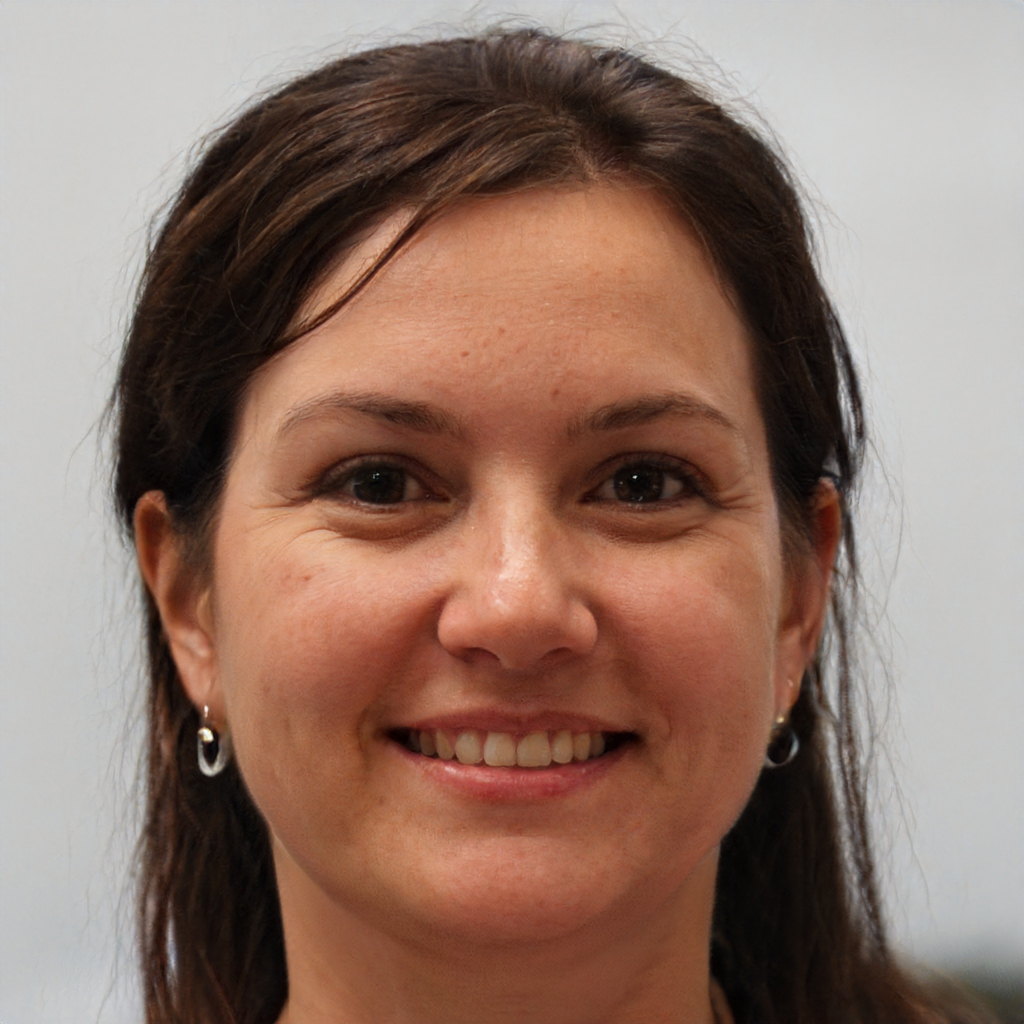
Gender: Female